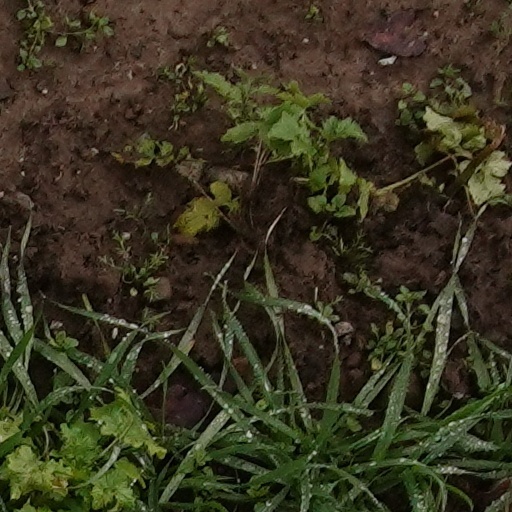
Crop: wheat